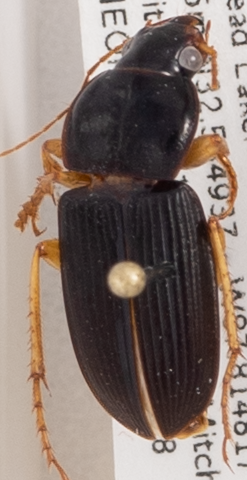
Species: Harpalus vagans
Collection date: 2018-06-18
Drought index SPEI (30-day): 0.866
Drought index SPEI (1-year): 0.664
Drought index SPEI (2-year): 0.018